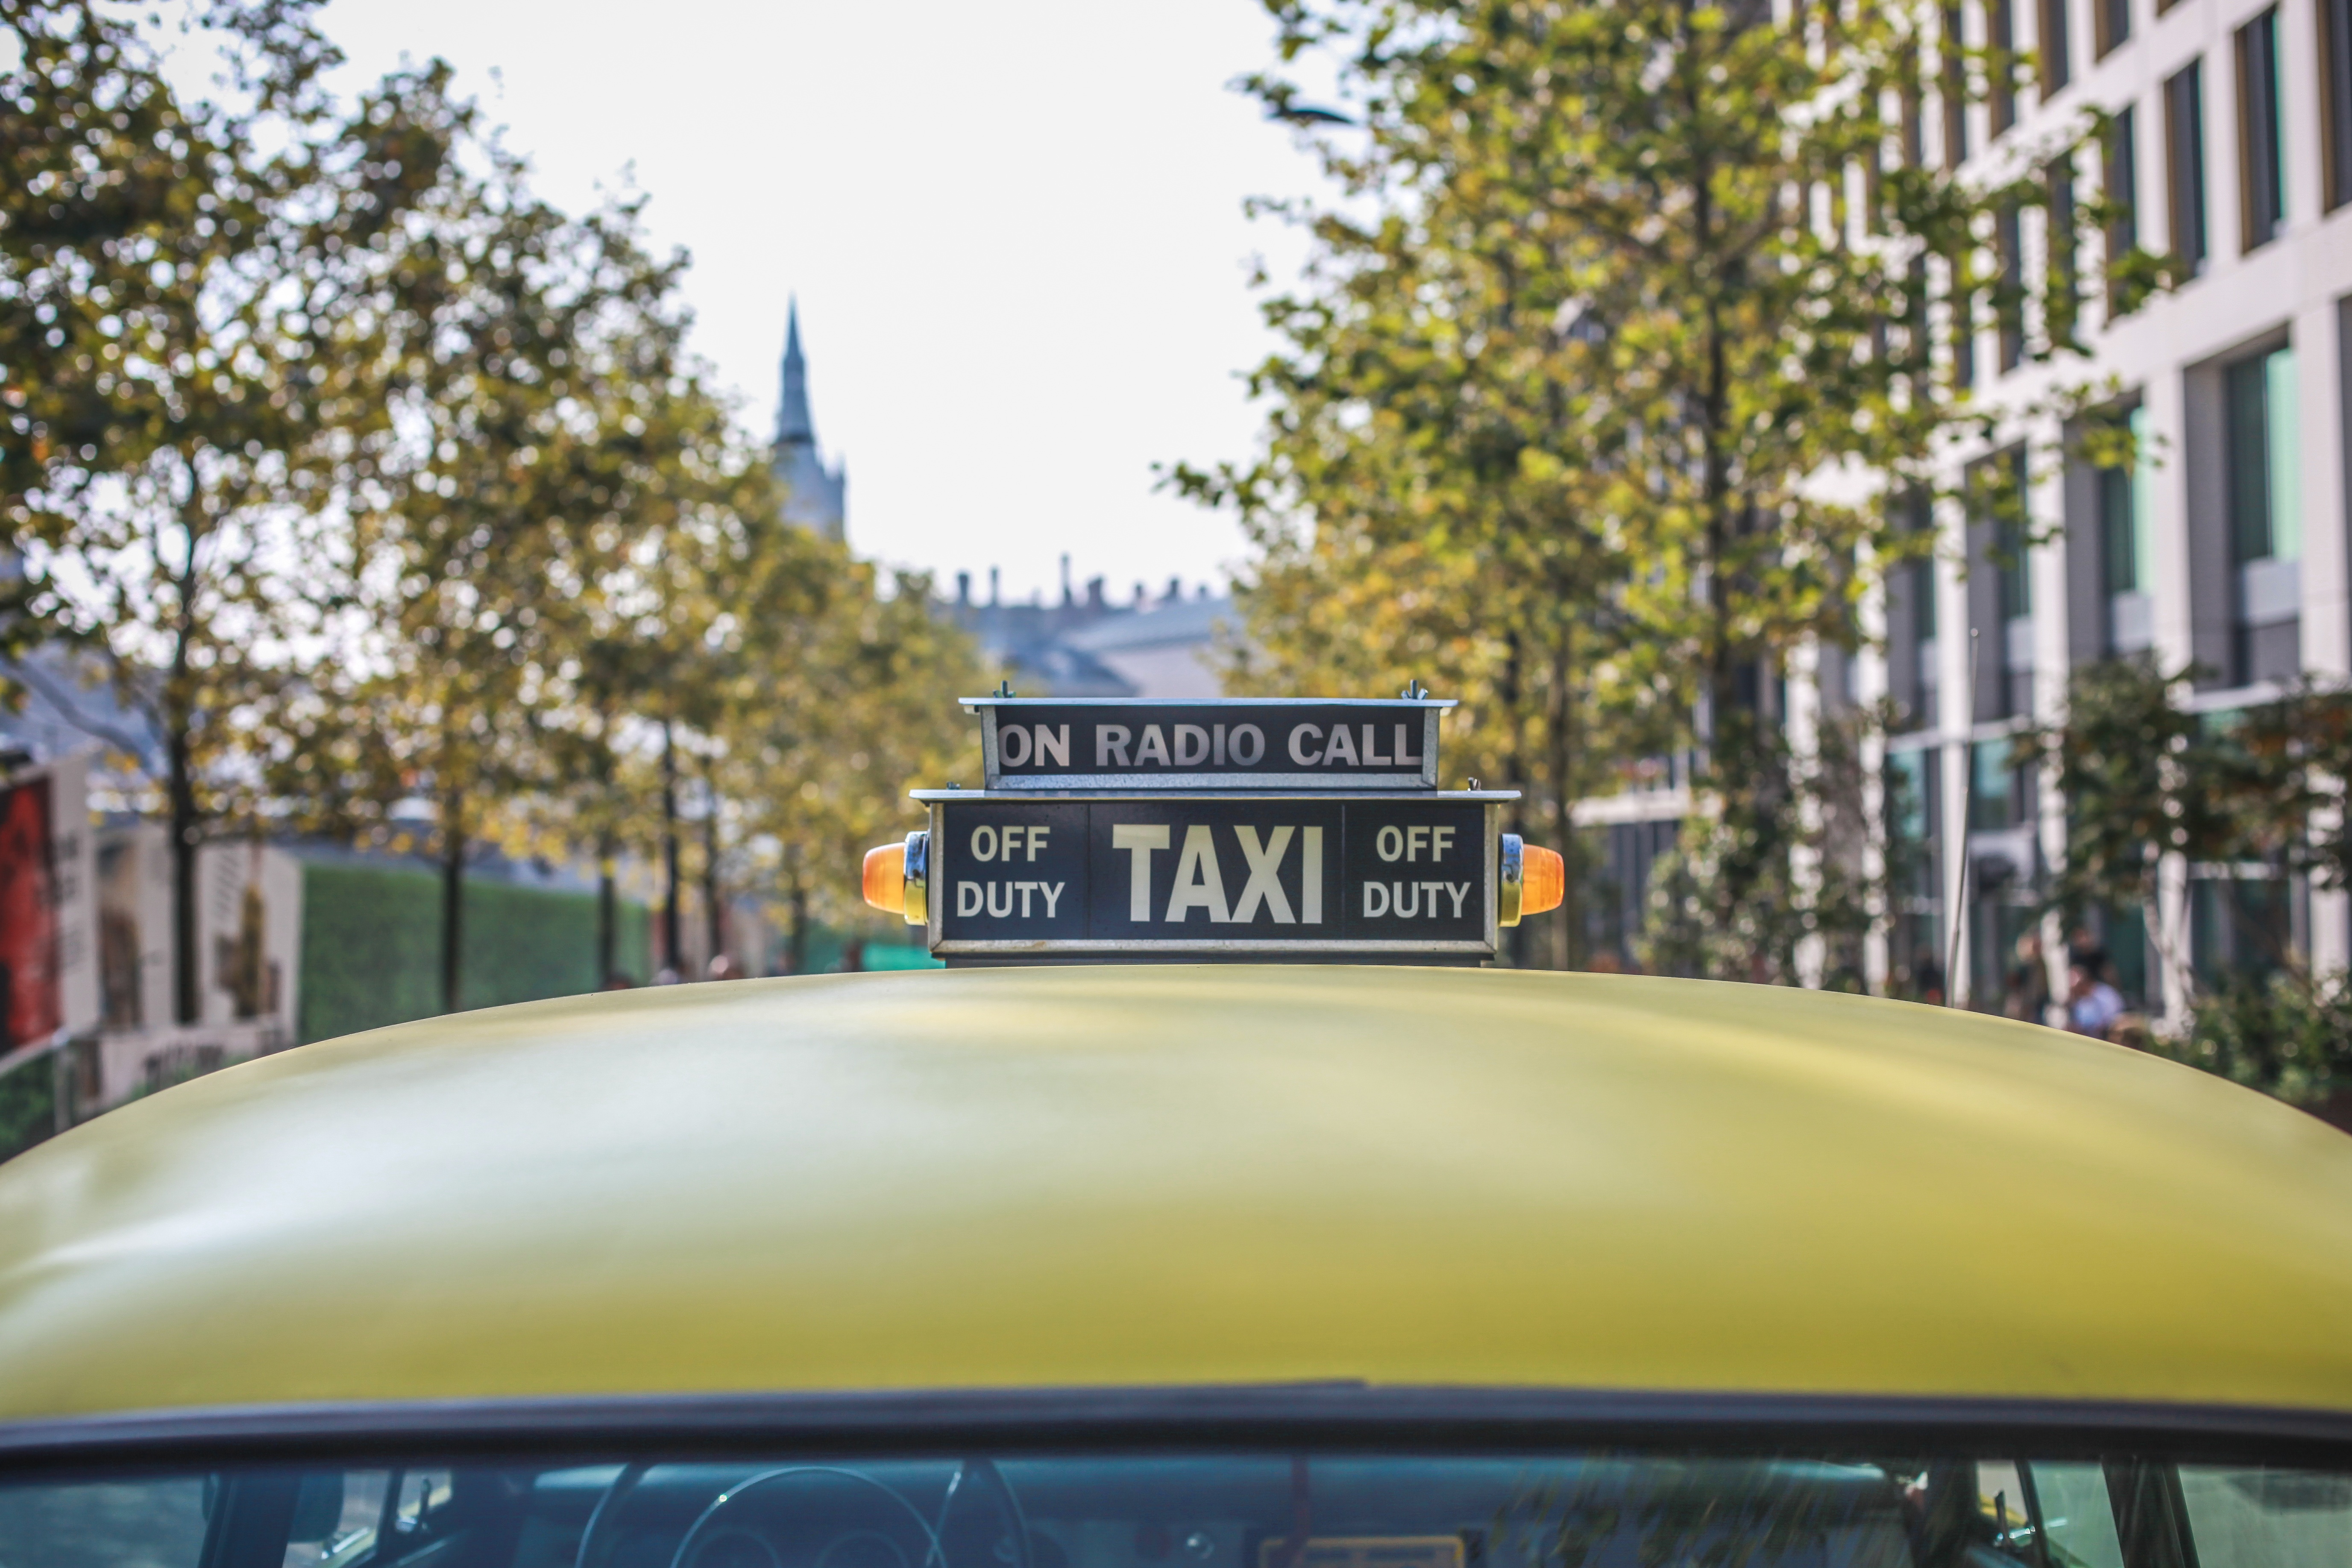
car, driving, taxi, cab, sign, vehicle, yellow, lane, automobile make, automotive exterior, luxury vehicle